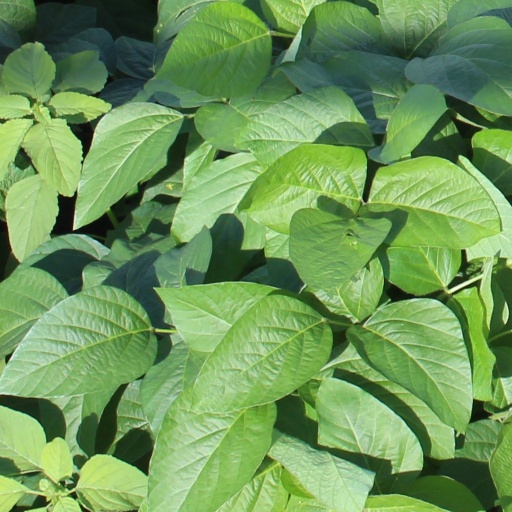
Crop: soybean